Liam Rushe

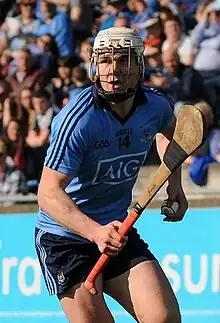
Rushe in 2015

Liam Rushe (born 18 June 1990) is an Irish hurler who plays for Dublin Senior Championship club Na Fianna and formerly at inter-county level with the Dublin senior hurling team.